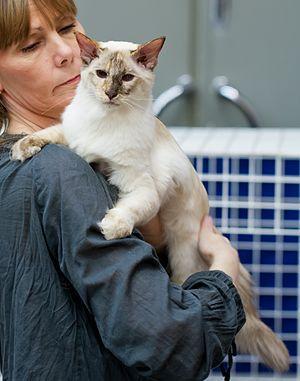
Balinais au TUROK cat show Turku en 2012. Couleur